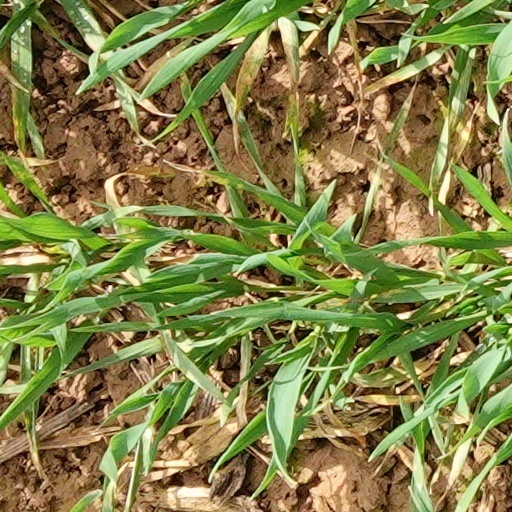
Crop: wheat